Belgium in the long nineteenth century

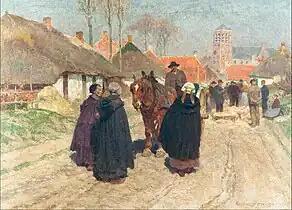
"Market day in the Campine" (1910) by Frans Van Leemputten depicts rural life in the Belgian Kempen region

The northern half of Belgium, which would come to be known as Flanders, was a largely agricultural area containing the important port of Antwerp, the city of Ghent and the capital, Brussels. In the southern half, which would come to be known as Wallonia, a number of smaller towns and cities along the valley of the Sambre and Meuse rivers – the "sillon industriel" ("industrial valley") – became the focus of industrialization. In the west of the valley, around Charleroi, was the "Pays Noir" ("Black Country"), which held significant coal deposits. In southeast Belgium, along the border with Luxembourg and Prussia (later Germany), was the heavily forested and agricultural region known as the Ardennes.